Embraer ERJ family

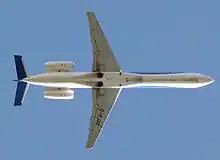
ERJ 145 planform view

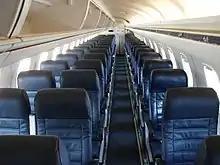
Three-abreast cabin

After re-evaluation late in 1991, the layout was again revised with two rear-fuselage-mounted engines, and a Mach 0.8 cruise speed would be tested in the wind tunnel. Seat pitch is . A further stretch to 50–55 passengers is limited by a 12° rotation angle. Embraer continued to look for partners to share the $350 million development as first flight was expected for late 1994. In December 1994, Embraer was privatised for 80% to Brazilian and US investors while 20% was kept by the Brazilian Government.